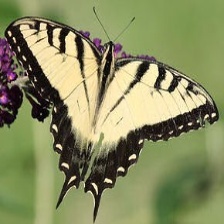
Species: YELLOW SWALLOW TAIL